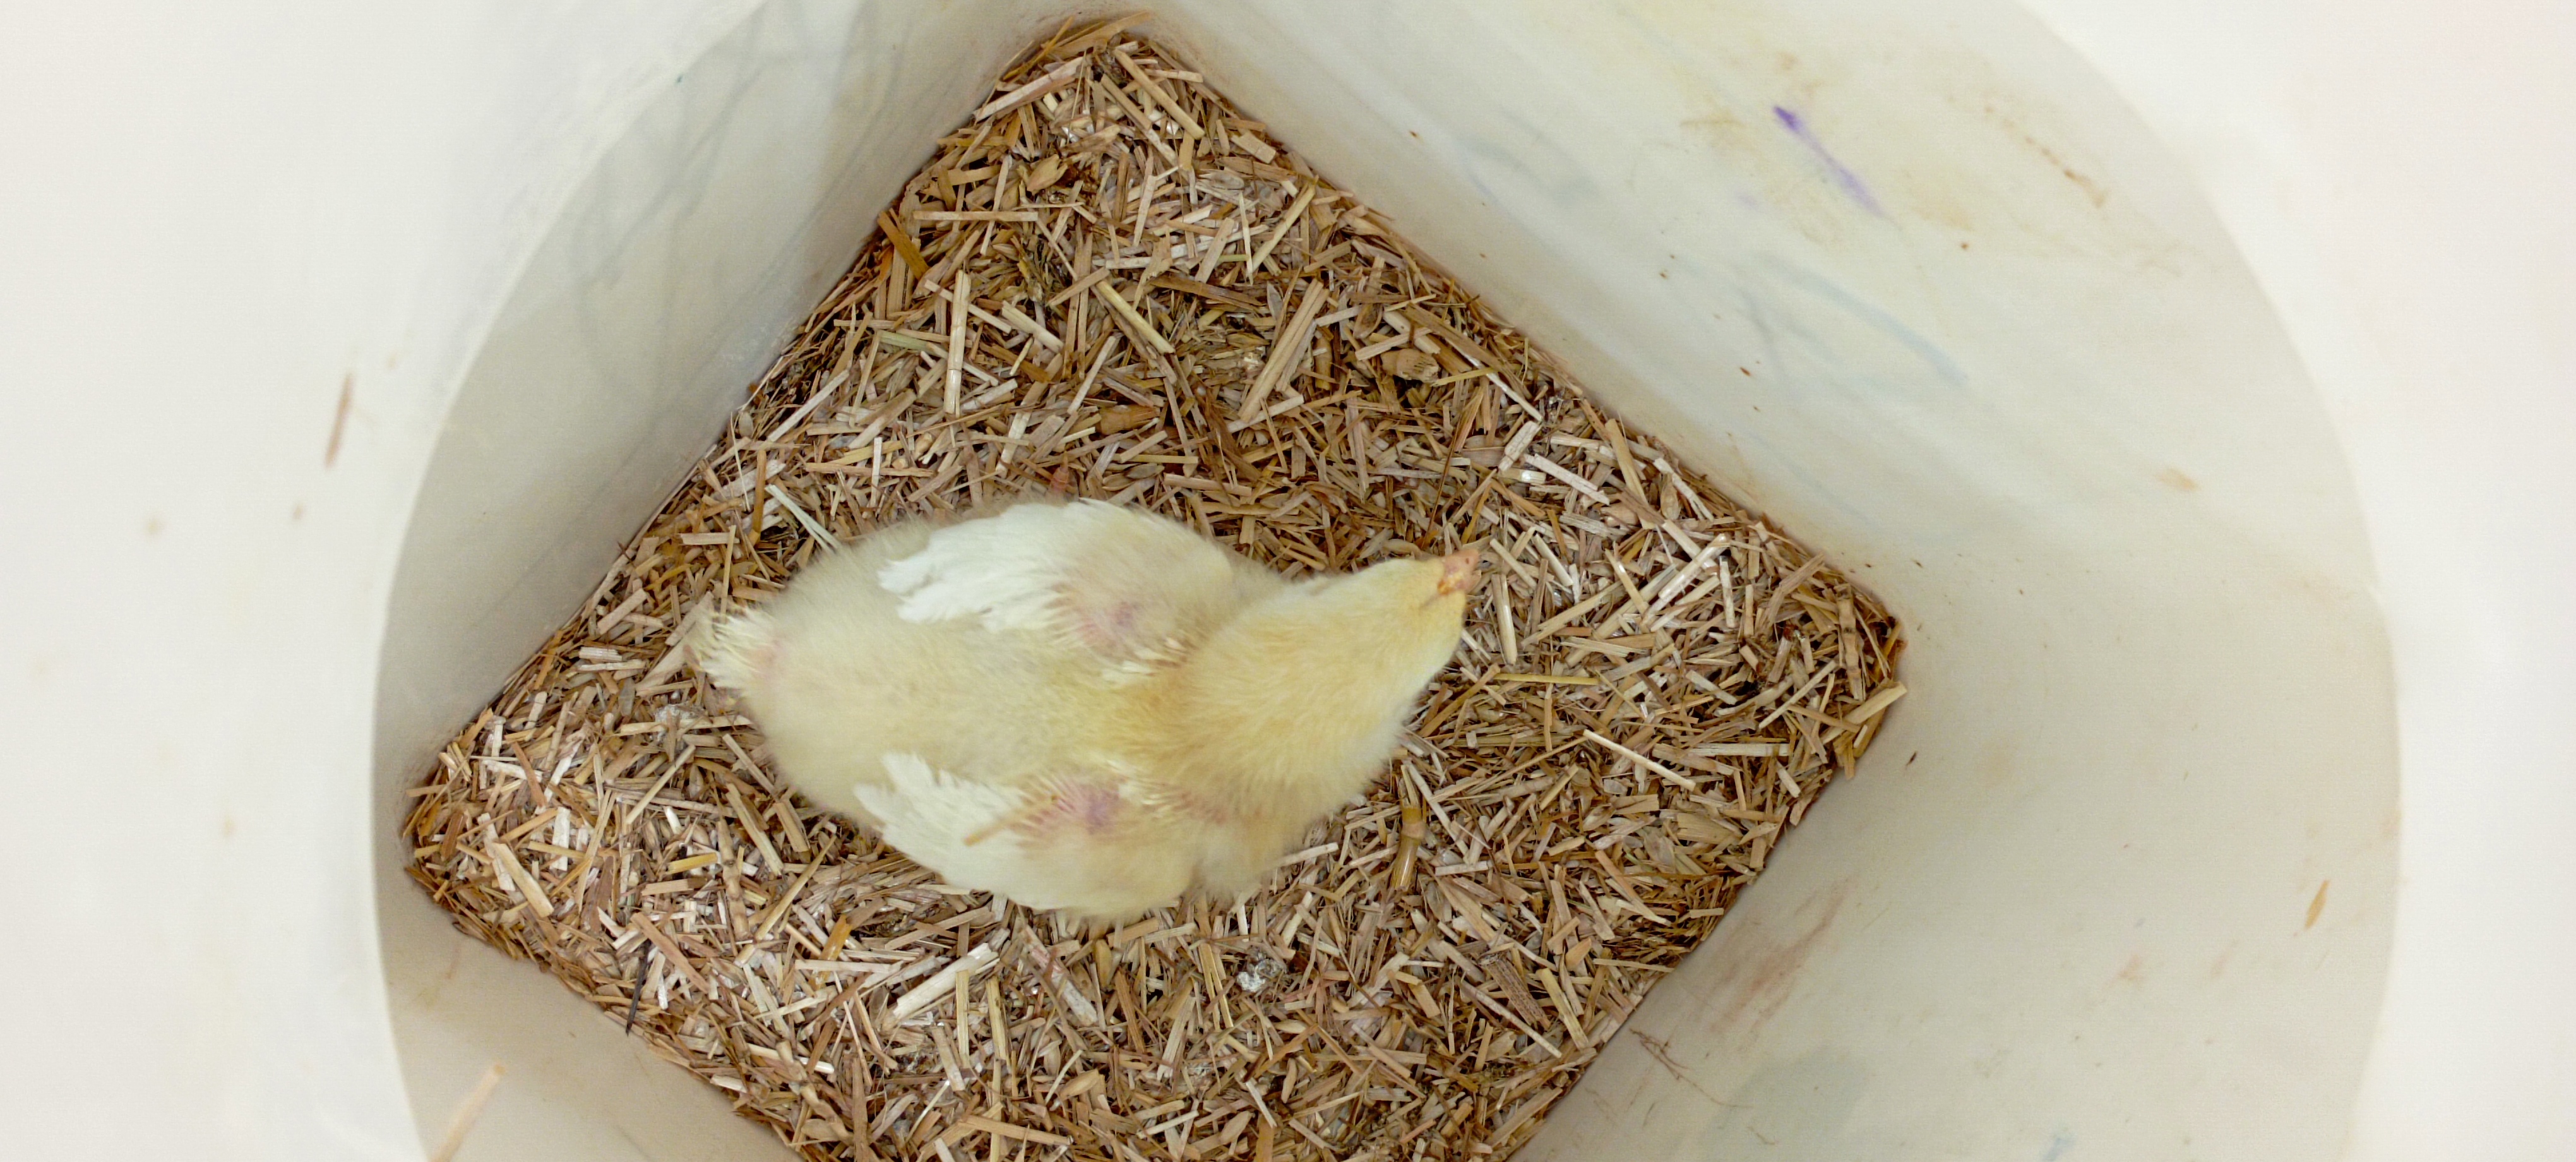
Weight: 197 g